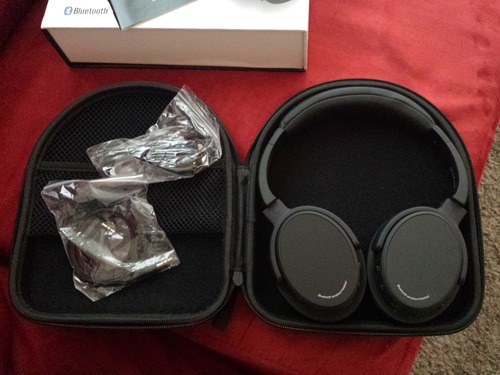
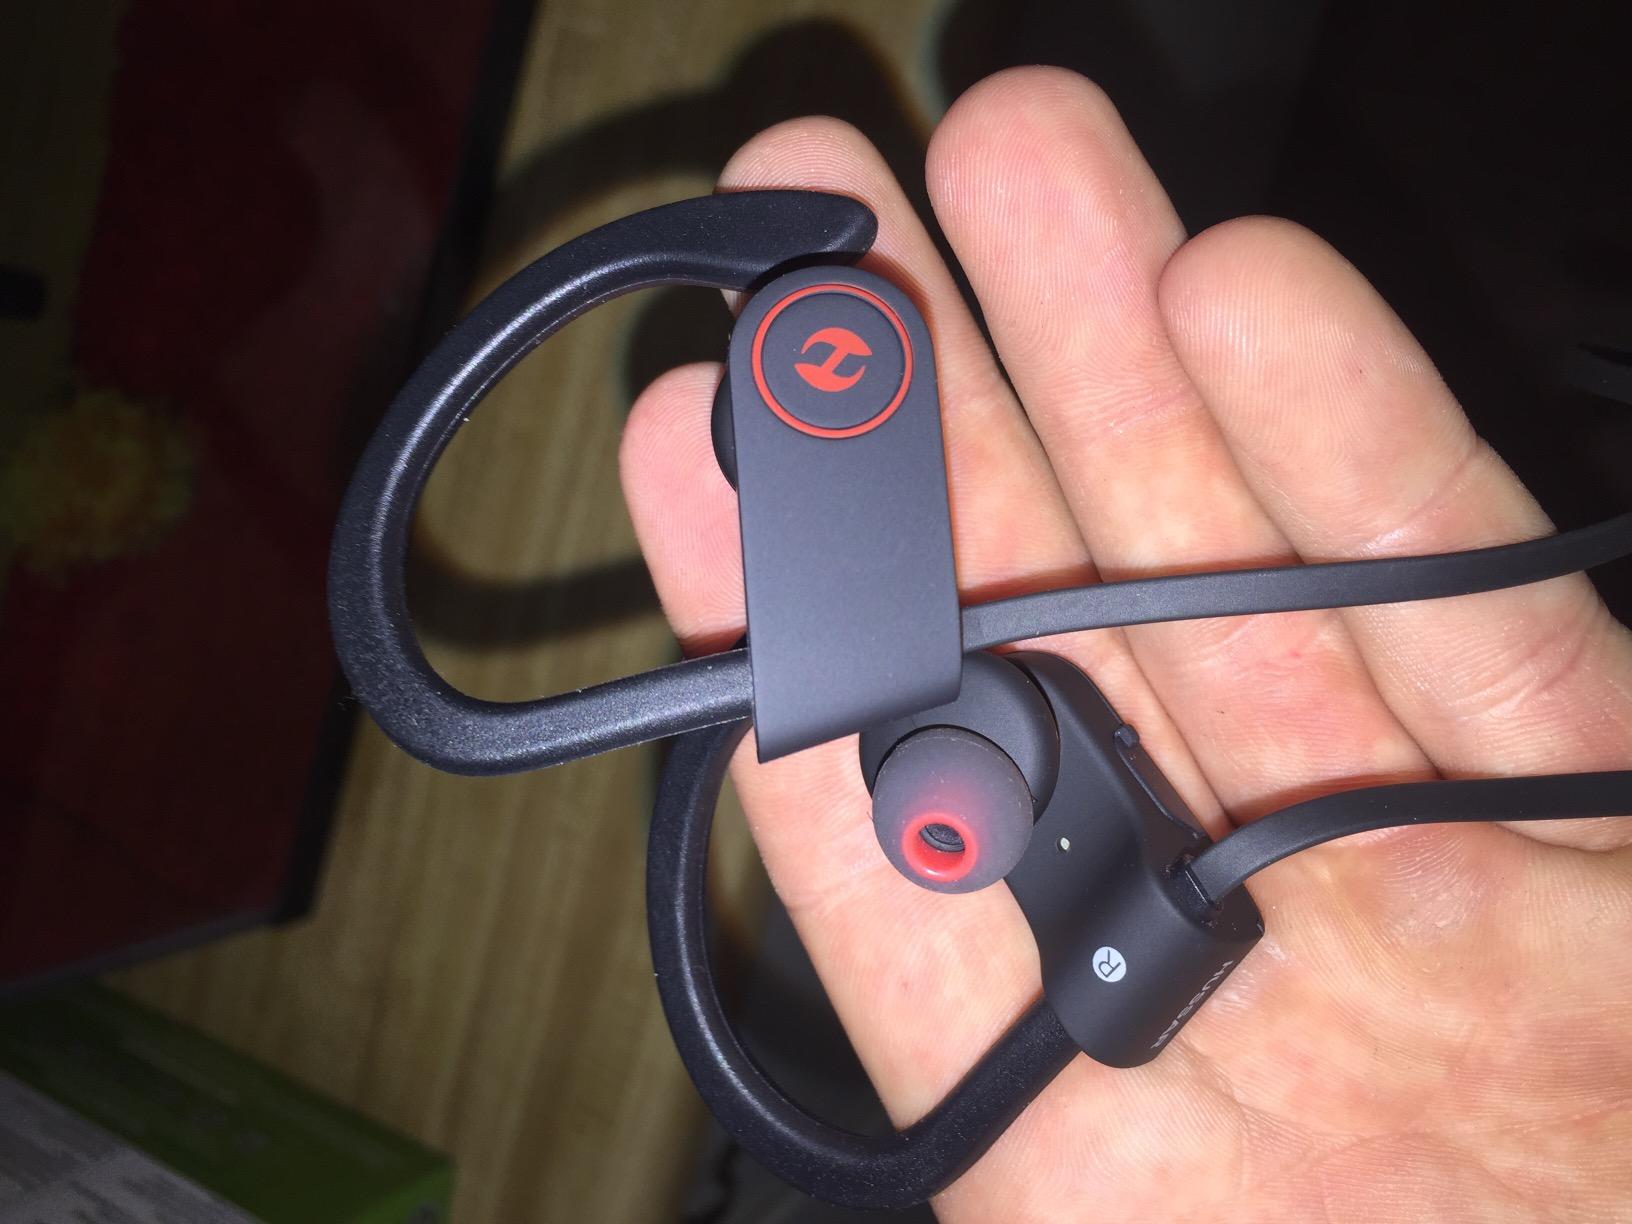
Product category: headphones
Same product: no